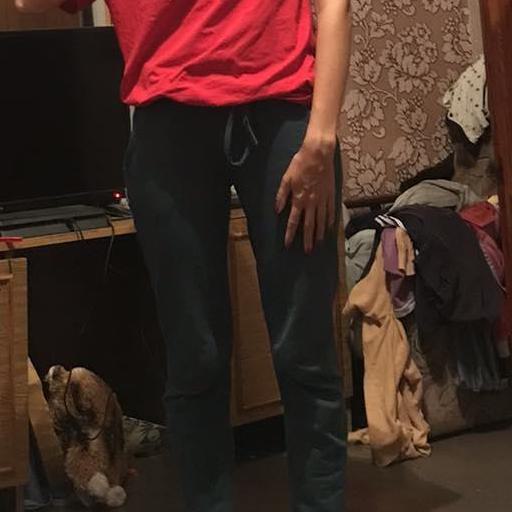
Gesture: no_gesture